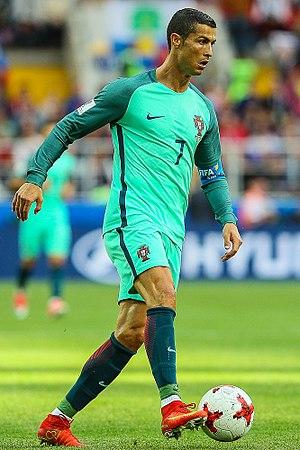
Le Ballon d'or 2017 est la 62ᵉ édition du Ballon d'or. Il récompense le meilleur footballeur de l'année 2017 pour le magazine France Football. Il revient à Cristiano Ronaldo pour la cinquième fois.
Cristiano Ronaldo dos Santos Aveiro, couramment appelé Ronaldo ou Cristiano Ronaldo et surnommé CR7, né le 5 février 1985 à Funchal sur l'île de Madère, est un footballeur international portugais qui évolue au poste d'attaquant à la Juventus de Turin.